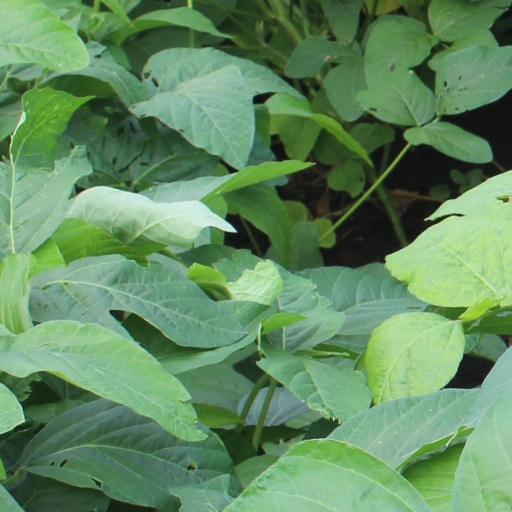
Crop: soybean